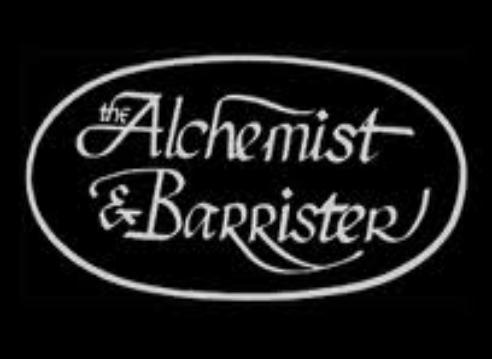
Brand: Alchemist
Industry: Clothes